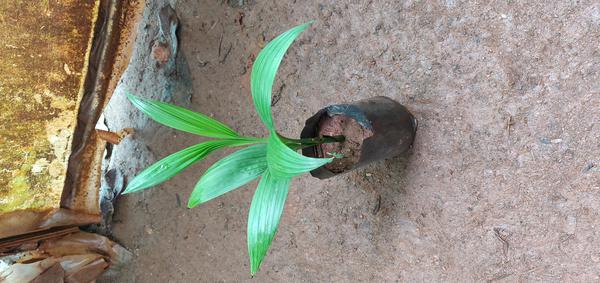
Plant: Betel_Nut